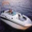
Label: ship